Jordan Hill Roman Temple

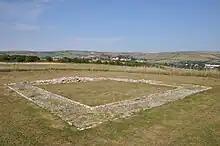
A view of Jordan Hill Roman Temple

Jordan Hill Roman Temple is a Romano-Celtic temple and Roman ruin situated on Jordan Hill above Bowleaze Cove in the eastern suburbs of Weymouth in Dorset, England. Original amateur archaeological excavations on the site were carried out by J. Medhurst in 1843-6. These were followed by excavations by C.D. Drew and C.S. Prideaux during 1931-32 suggesting that the site was in operation between to the late 4th century. Some of the finds from the excavations in the 1930s are in the Dorset Museum and the British Museum. There are other Roman sites nearby including Preston Roman Villa to the north west.